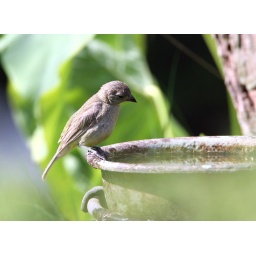
Debra C.'s juvenile spent some time admiring itself in the water before getting a drink and flying off